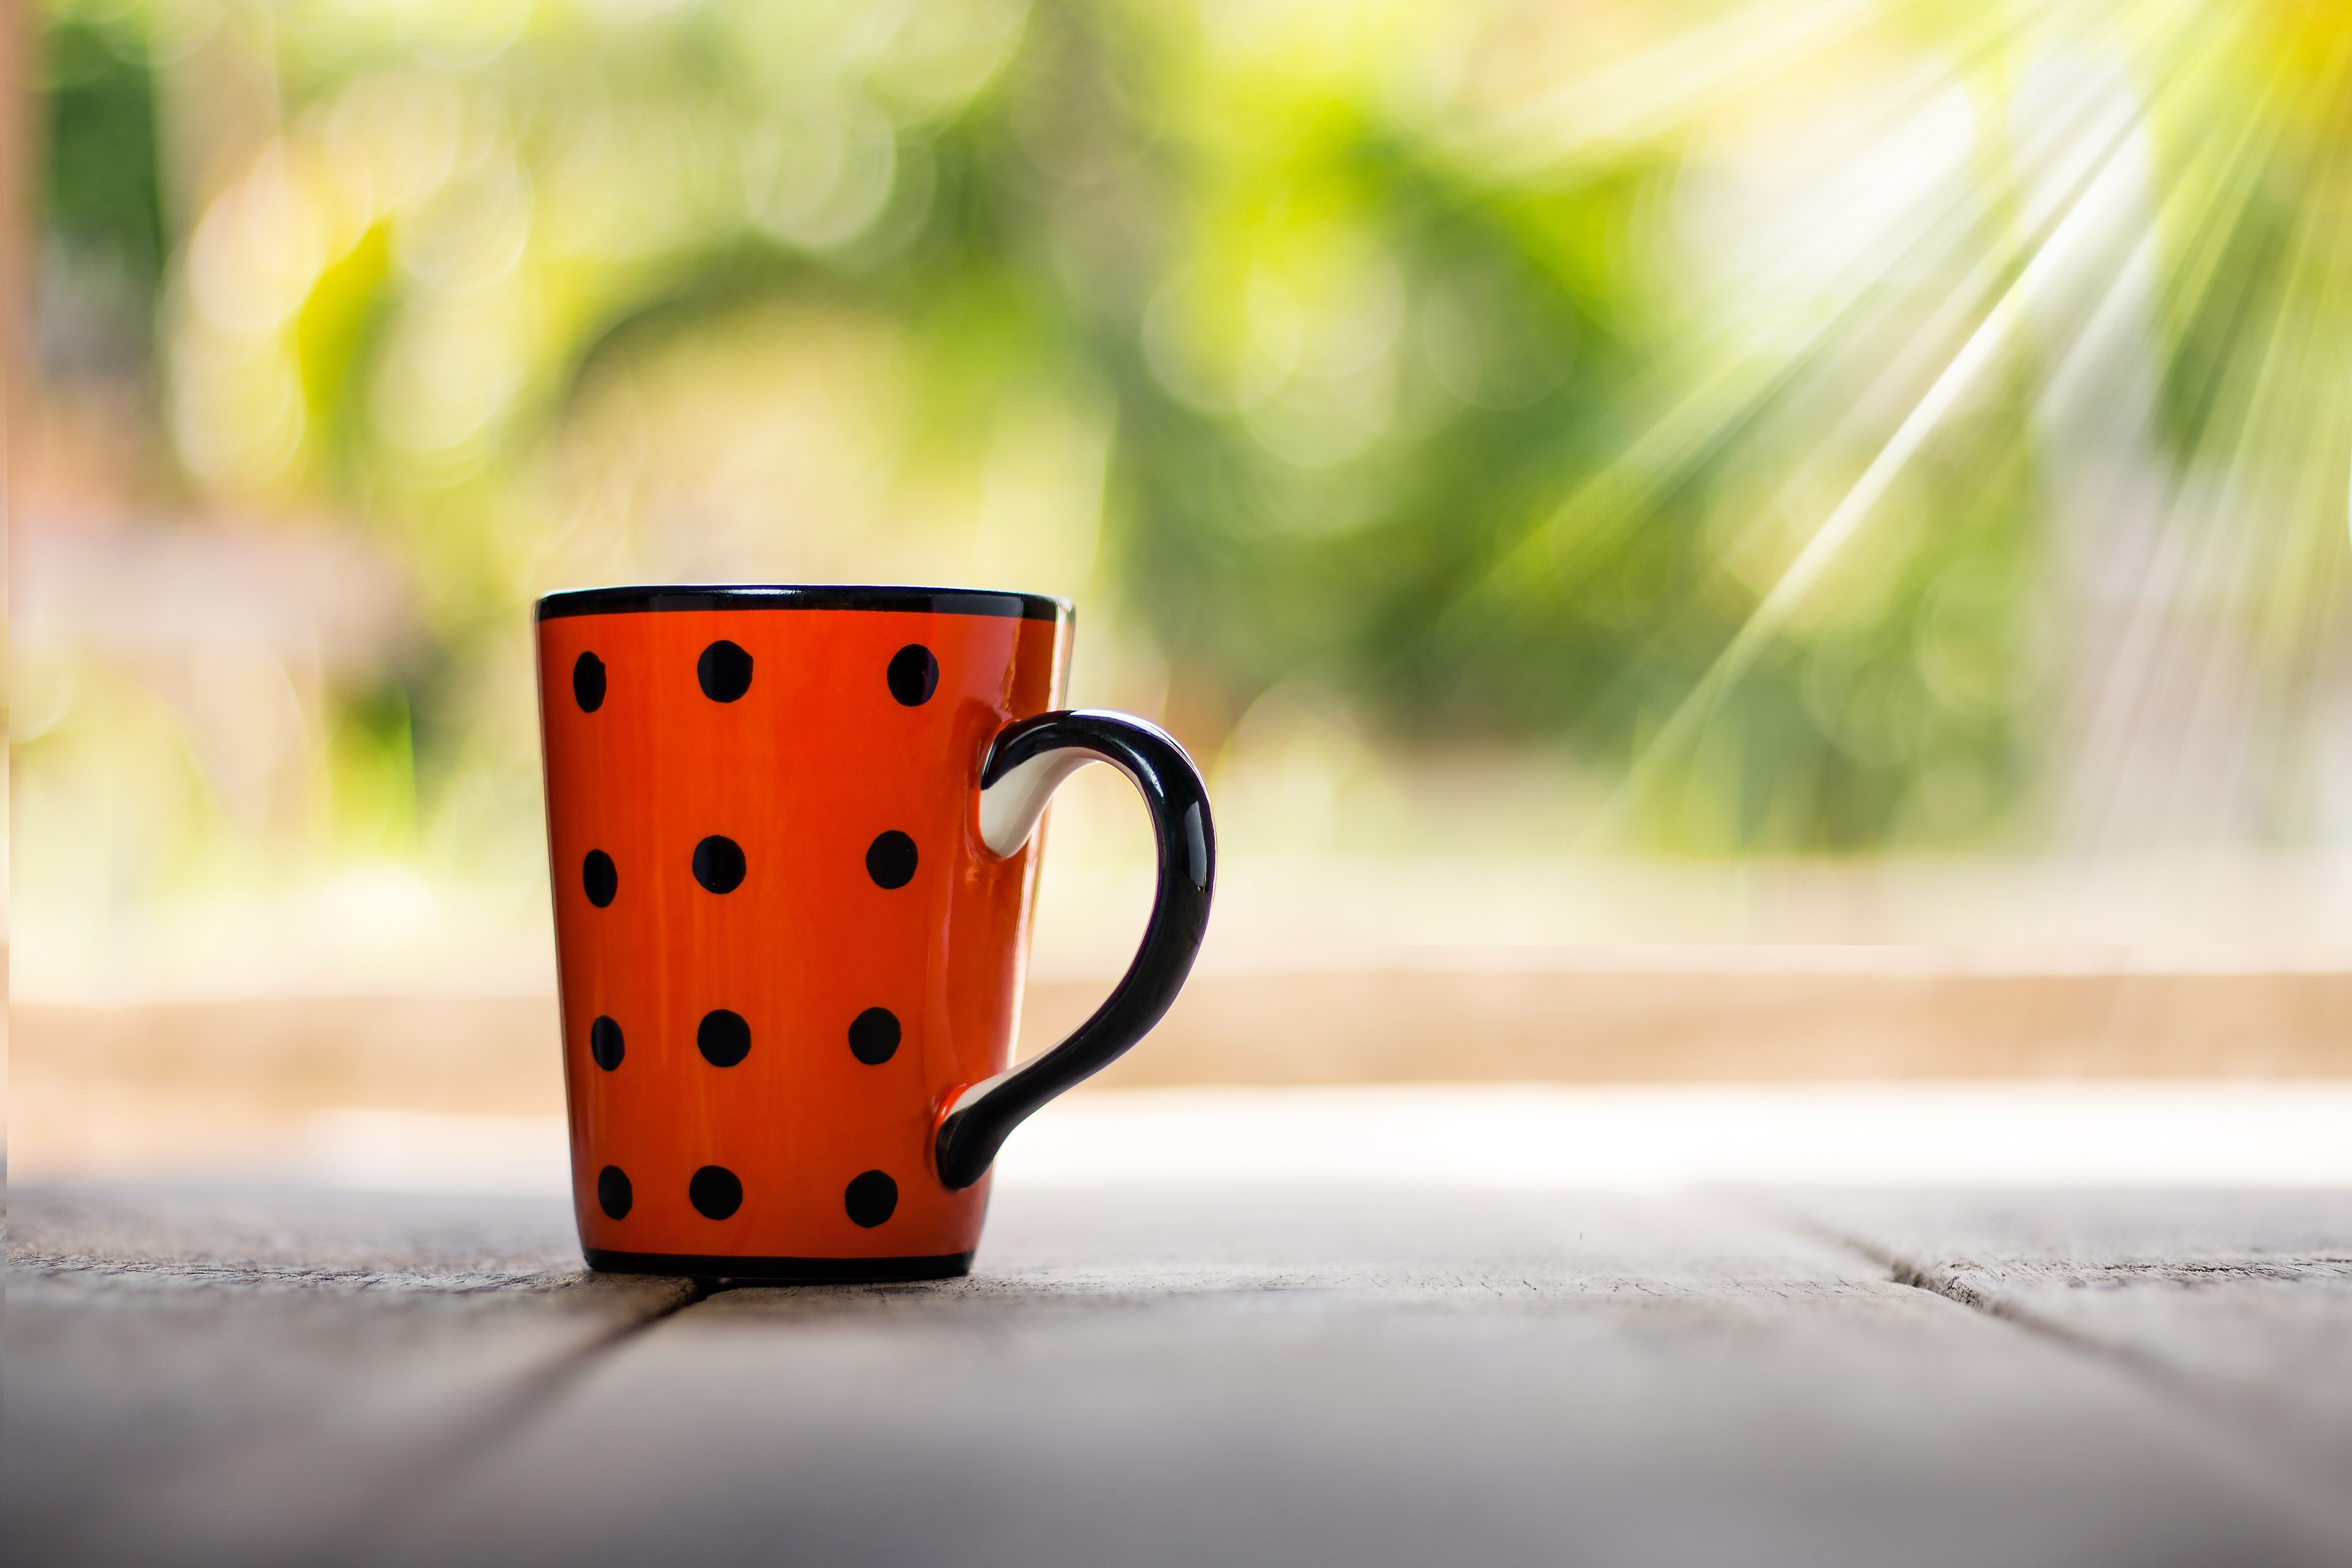
cup, mug, orange, drinkware, coffee cup, still life photography, tableware, photography, still life, plant, Colorfulness, smile